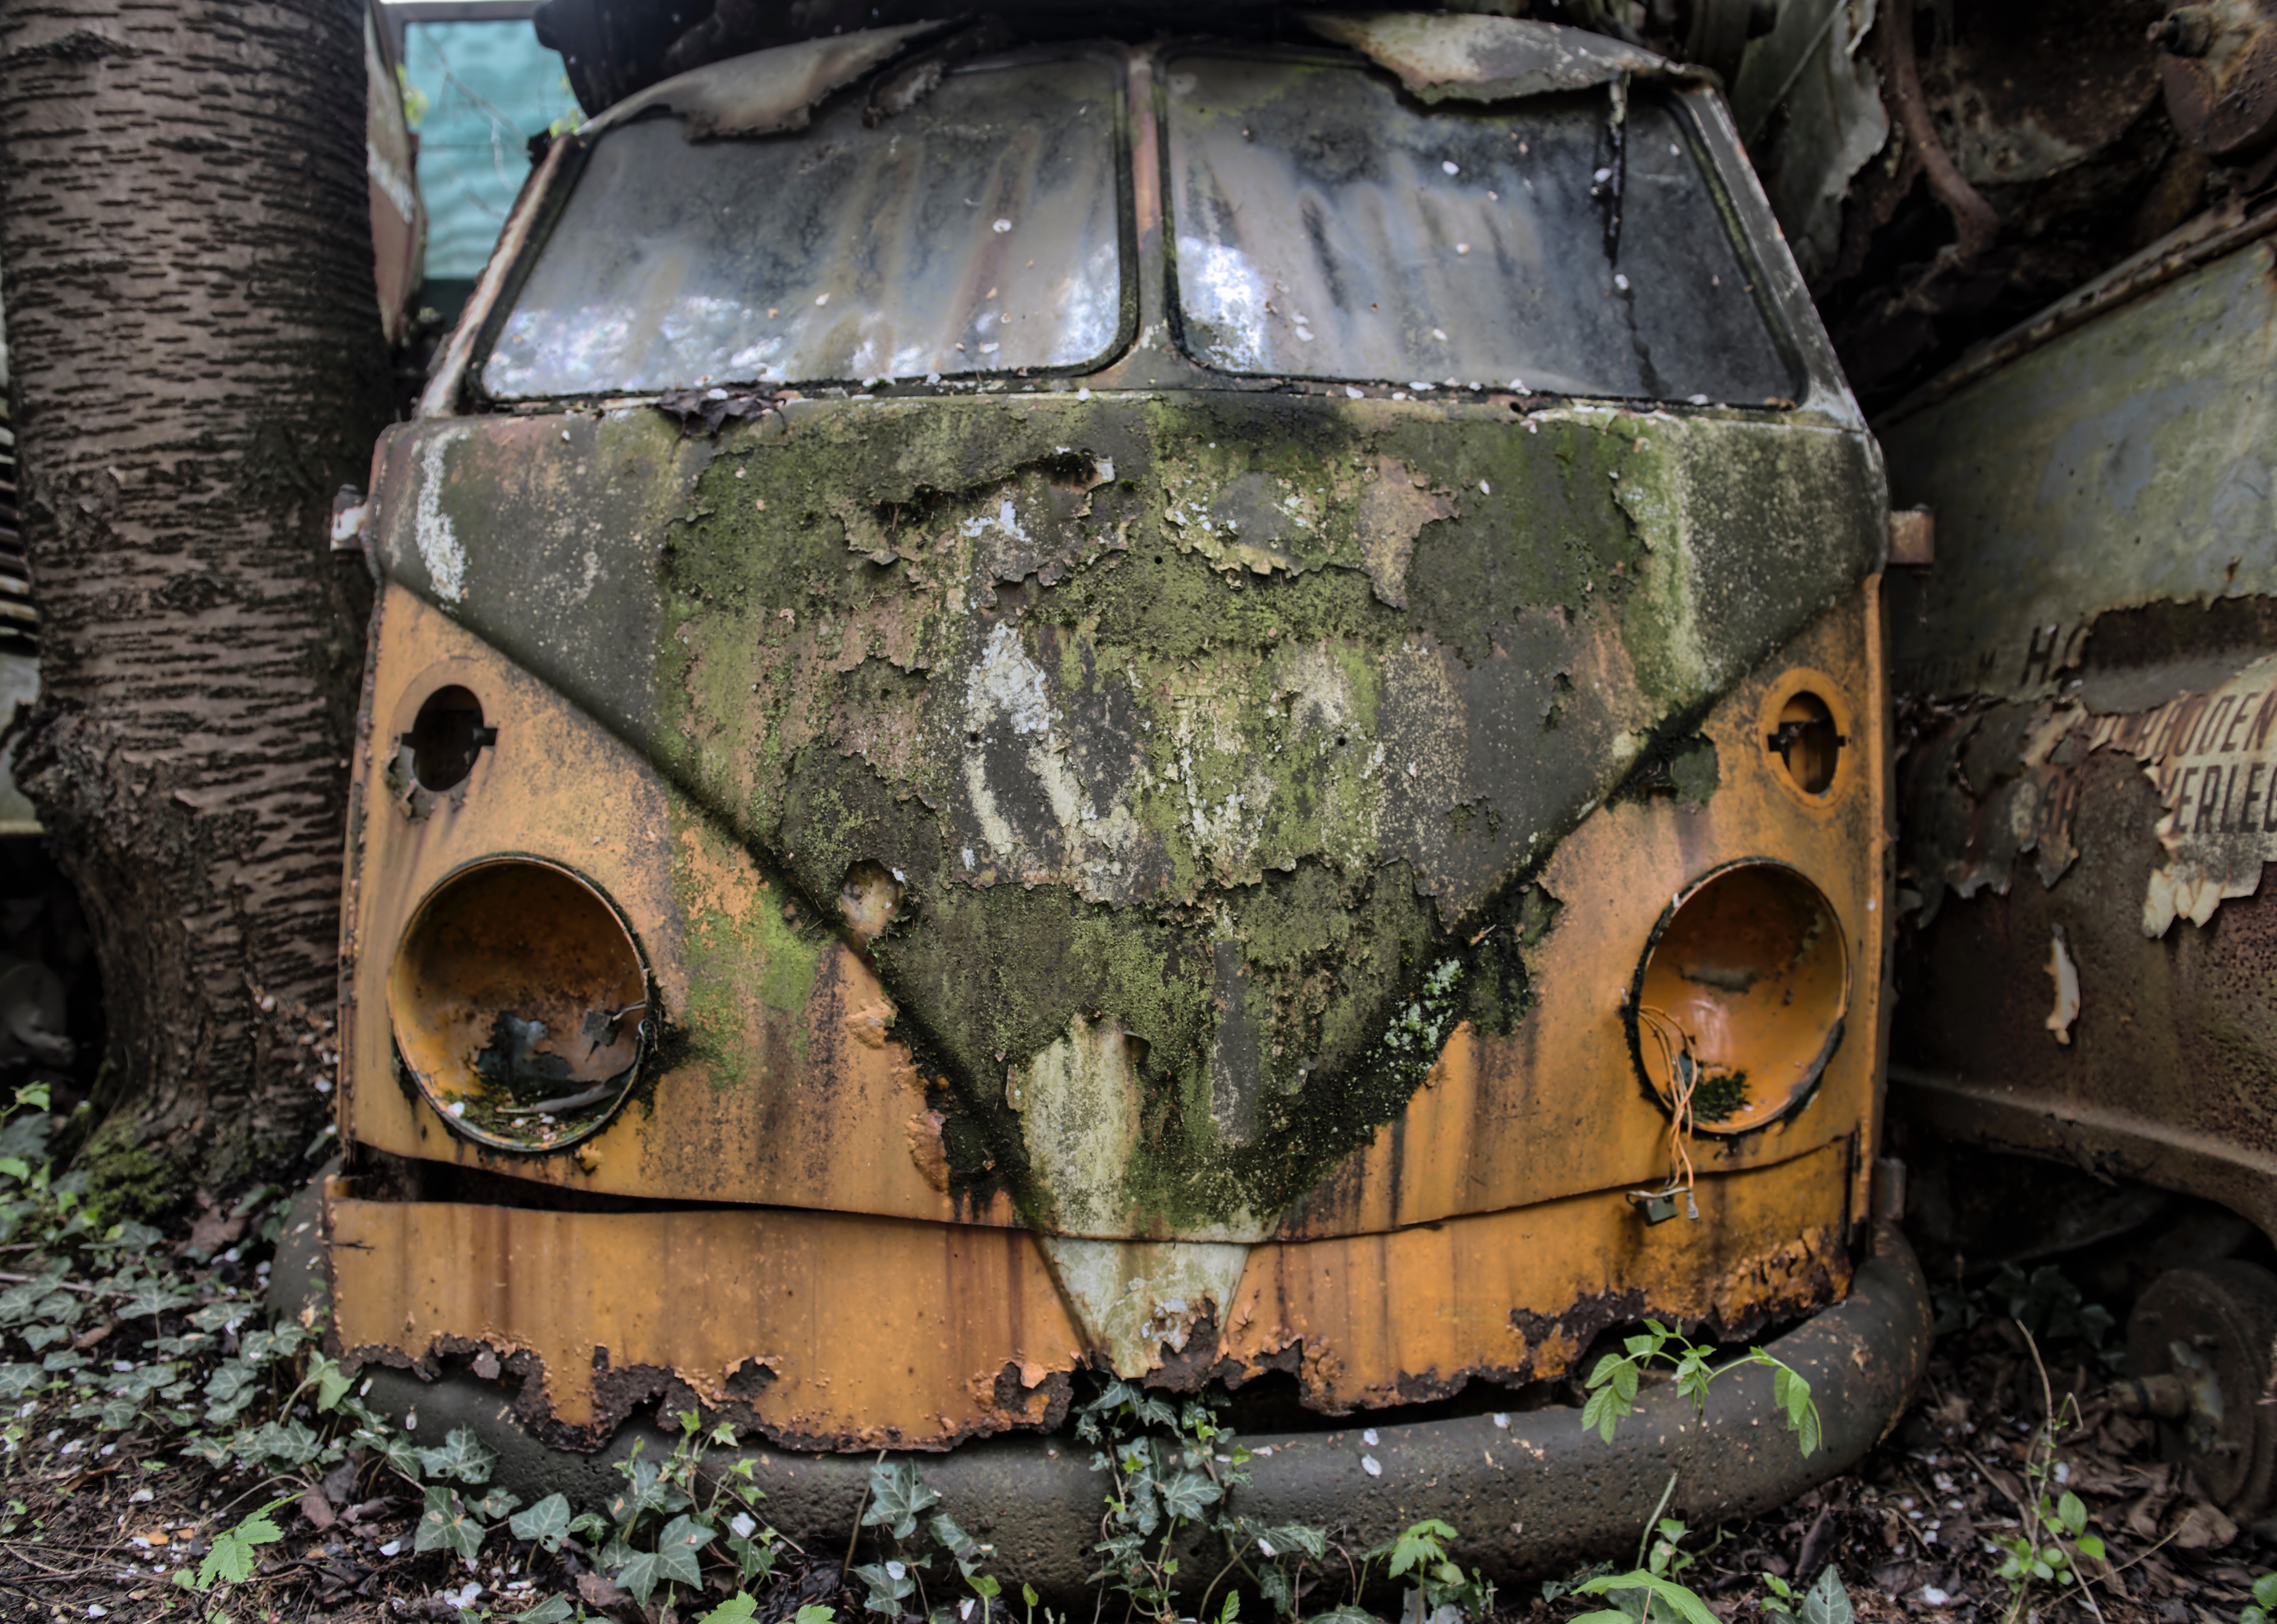
track, car, wheel, transport, rust, vehicle, locomotive, scrap, man made object